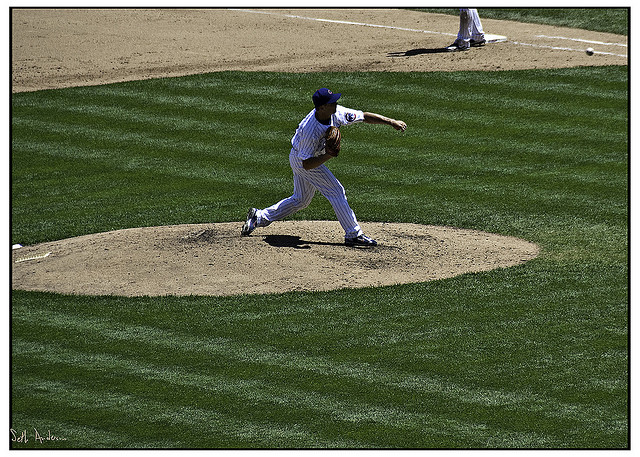
một người đàn ông đang đứng trên sân bóng chày thi đấu

hình ảnh một cầu thủ bóng chày đang ném bóng

một cầu thủ bóng chày đang ném bóng về phía trước

một cầu thủ bóng chày đang ném bóng trong trận đấu

một cầu thủ bóng chày đang bước tới ném bóng